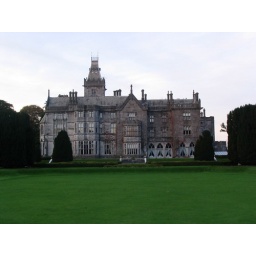
the Manor as seen from the garden. The library is the room on the ground floor in the middle.